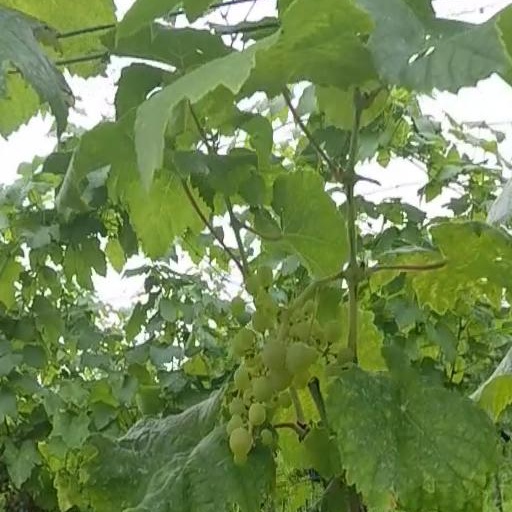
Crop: grape